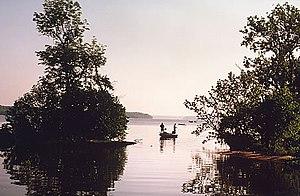
Le Piscataway Park est une aire protégée américaine dans le comté du Prince George, au Maryland. Fondé le 4 octobre 1961, il est inscrit au Registre national des lieux historiques depuis le 15 octobre 1966. Il est administré par le National Park Service.